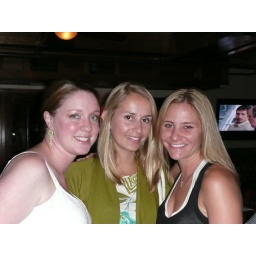
while the ladies critiqued the other girls in the bar